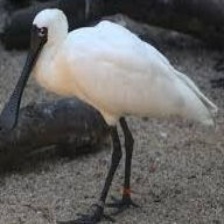
Species: BLACK FACED SPOONBILL
Scientific name: PLATALEA MINOR
ImageNet parent category: spoonbill